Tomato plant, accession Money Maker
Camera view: tilt-top (135 deg); turntable rotation: 330 degrees
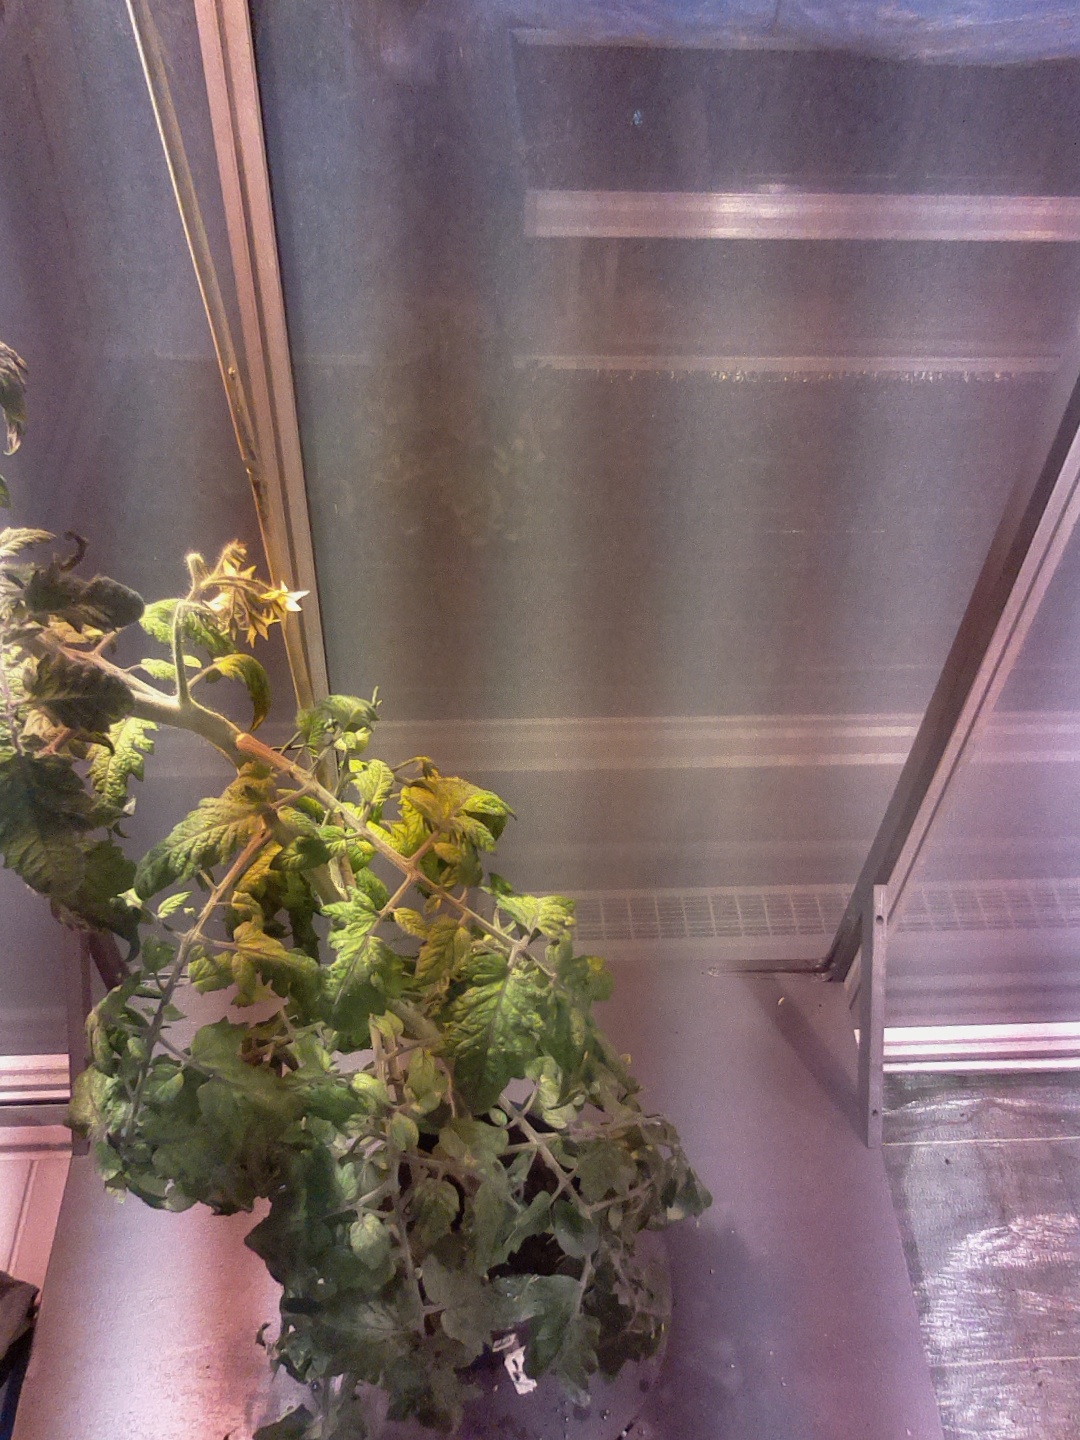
BBCH growth stage 71: 10%-20% of final fruit size